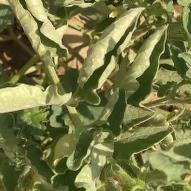
Crop: Tomato
Condition: virosis-d